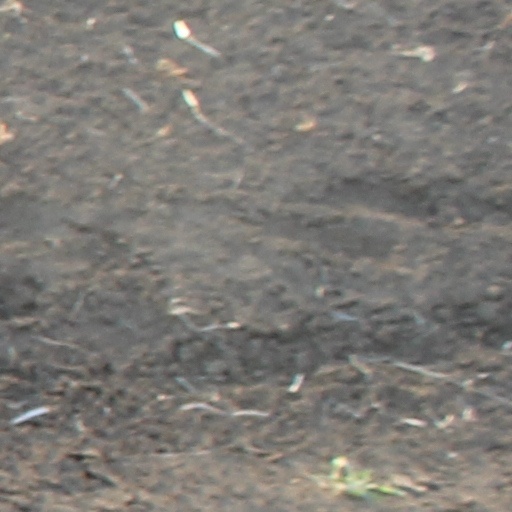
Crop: wheat